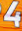
Number: 4